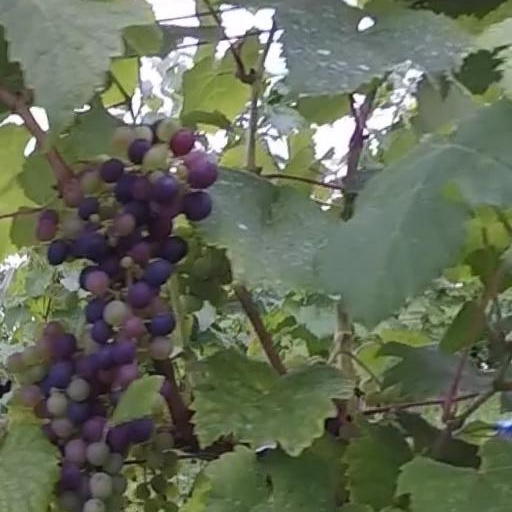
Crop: grape